Music in the Republic of Karelia

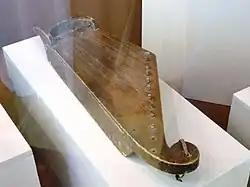
12 stringed Karelian kantele in the National Museum of the Republic of Karelia

Traditional music of Karelia is a form of music performed among Karelian people. It has been less influenced by Germanic elements than traditional Finnish music, which is why many Finnish musicians and other creators have used it as source of inspiration. Like other Baltic Finnic people, Karelians have performed rune singing. Unlike Finland and like the neighboring Ingrian music of Russia, however, Karelia is also home to musical laments. The kantele is a popular instrument in Karelia as well as throughout Finland.